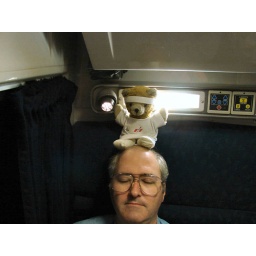
Aboard the eastbound Lake Shore Limited in a Viewliner Bedroom: Kuma pushes his luck sitting on sleeping Big Bear.